Soft drink

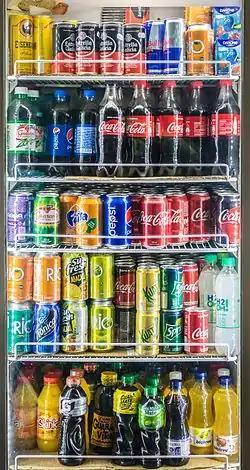
Chilled soft drinks in a cooler in Brazil

A persistent problem in the soft drinks industry was the lack of an effective sealing of the bottles. Carbonated drink bottles are under great pressure from the gas, so inventors tried to find the best way to prevent the carbon dioxide or bubbles from escaping. The bottles could also explode if the pressure was too great. Hiram Codd devised a patented bottling machine while working at a small mineral water works in the Caledonian Road, Islington, in London in 1870. His Codd-neck bottle was designed to enclose a marble and a rubber washer in the neck. The bottles were filled upside down, and pressure of the gas in the bottle forced the marble against the washer, sealing in the carbonation. The bottle was pinched into a special shape to provide a chamber into which the marble was pushed to open the bottle. This prevented the marble from blocking the neck as the drink was poured. R. White's, by now the biggest soft drinks company in London and south-east England, featured a wide range of drinks on their price list in 1887, all of which were sold in Codd's glass bottles, with choices including strawberry soda, raspberry soda, cherryade and cream soda.